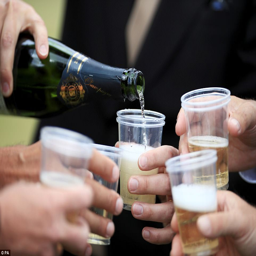
the champagne was seen flowing freely as revellers enjoyed another day of racing at the famous course